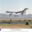
Label: airplane